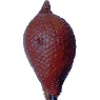
Label: salak